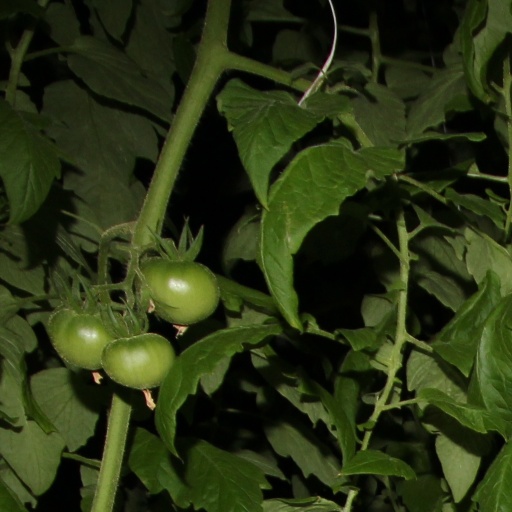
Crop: tomato